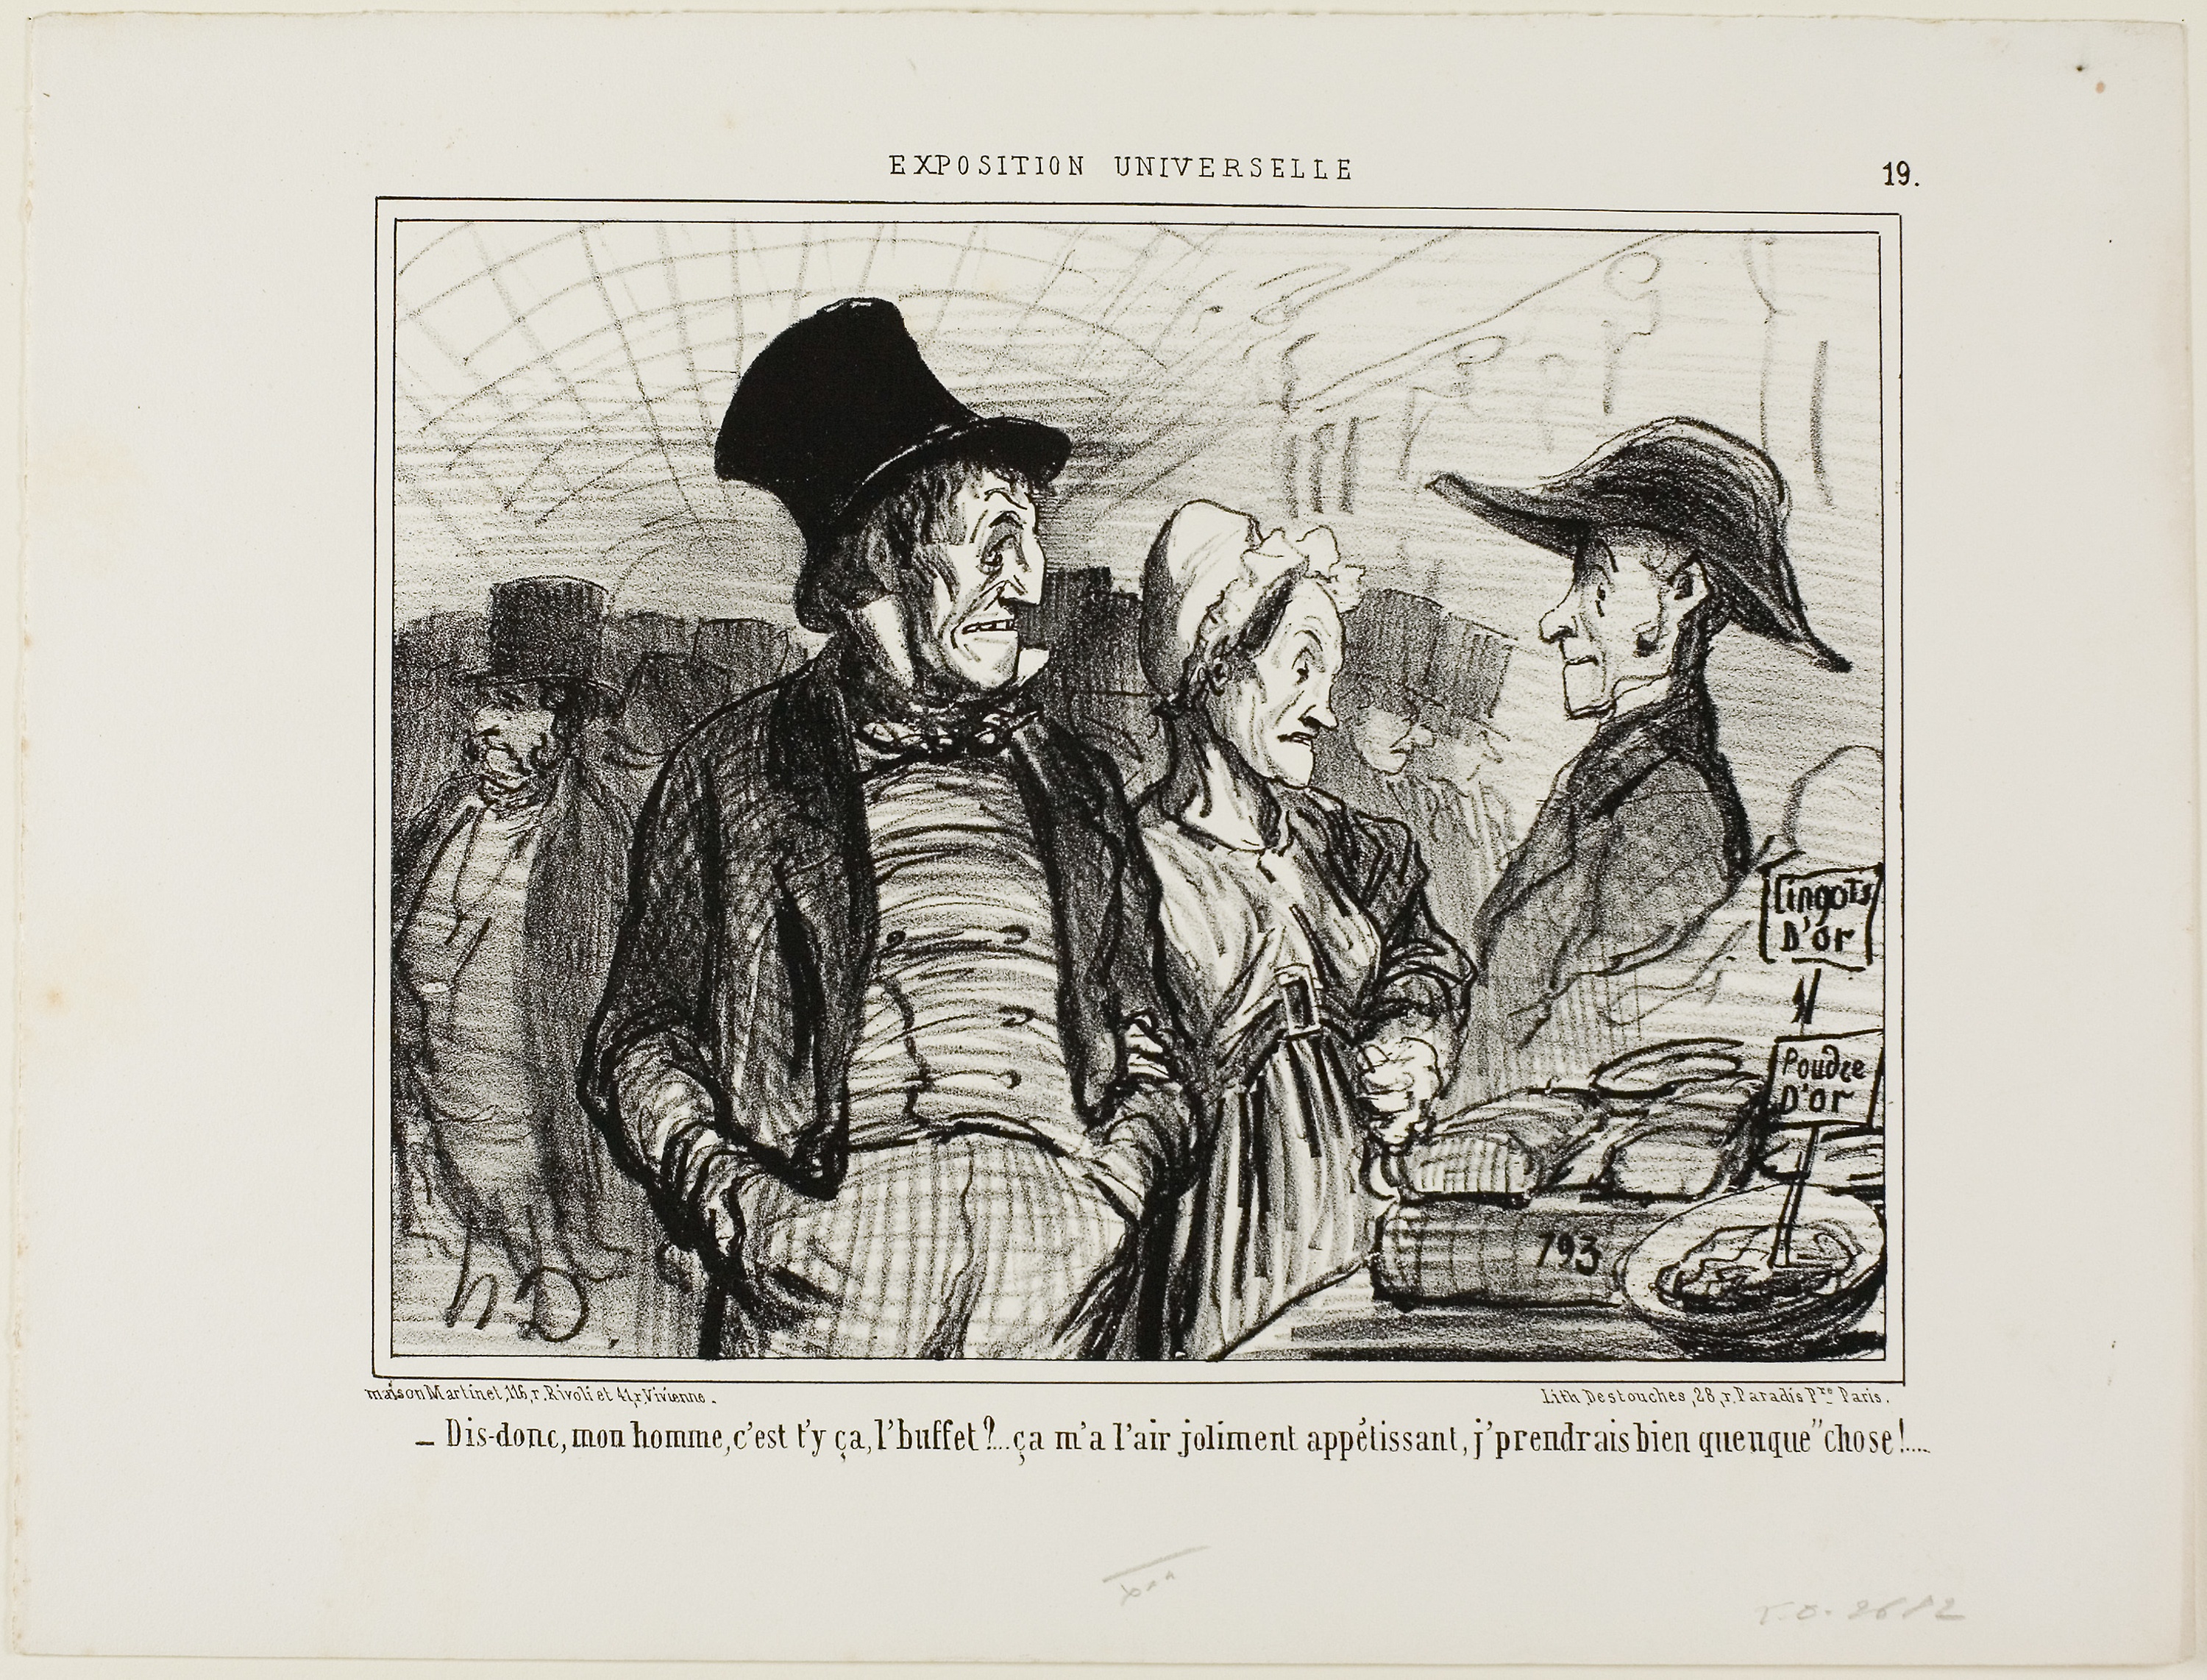
cartoon, text, art, human behavior, illustration, design, black and white, drawing, paper, font, artwork, visual arts, history, printmaking